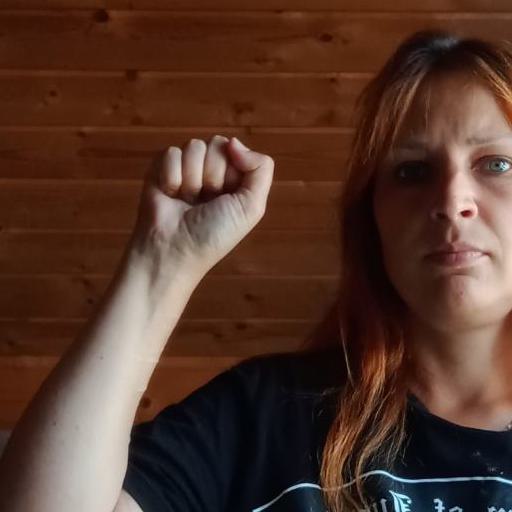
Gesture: fist